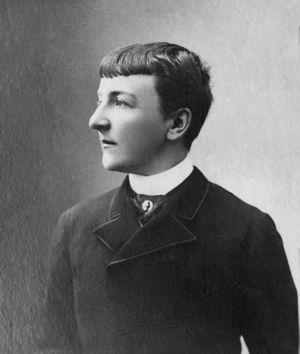
Jane Dieulafoy (Jane Henriette Magre) (1851-1916), archéologue, auteur de romans, de nouvelles, de théâtre, journaliste, photographe, épouse de Marcel Dieulafoy